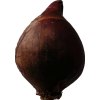
Label: red_onion